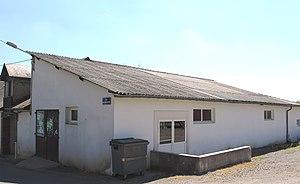
Salle des fêtes de Fréchou-Fréchet (Hautes-Pyrénées)
Fréchou-Fréchet est une commune française située dans le département des Hautes-Pyrénées, en région Occitanie.